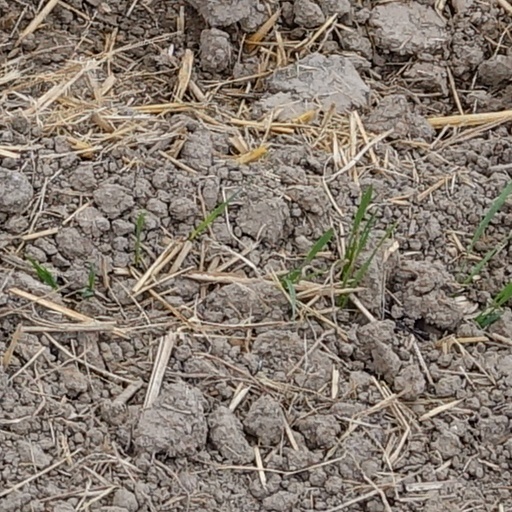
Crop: wheat